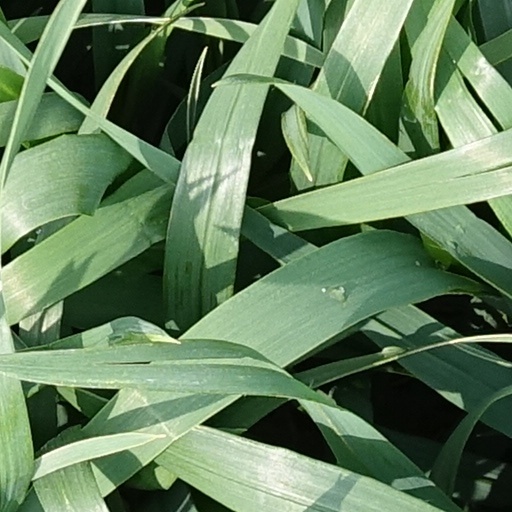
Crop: wheat